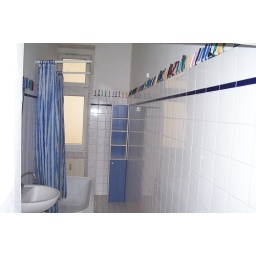
Take a look at the creative decorations around the bathroom wall ... 'Razor. Blades' from all their guests!